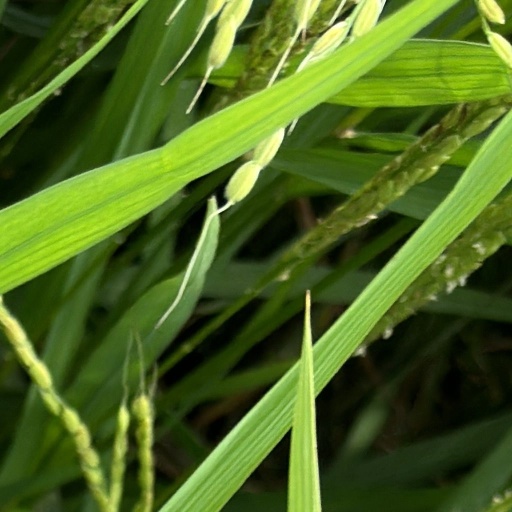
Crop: rice